Richard of Dover

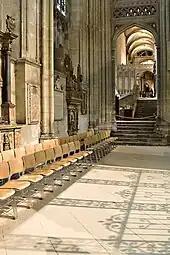
Burial site of Richard of Dover in the north aisle of the nave of Canterbury Cathedral

Richard attracted canon lawyers to his household, including Gerard la Pucelle, Peter of Blois, and Henry Pium of Northampton, all of whom advised him on legal matters. At the Council of Westminster that Richard convened in May 1175, nineteen canons were put forth, dealing with clerical marriage, the oversupply of ordained clergy, the behaviour of the clergy and their dress and tonsure, and simony. Another canon dealt with clandestine marriages and regulated child marriages. He was also heavily involved with trying judicial cases, both in the actual judgment and in the execution of judgments made by others. Four of his questions to Alexander III entered the "Decretals" and the other collections of canon law of the 13th century.